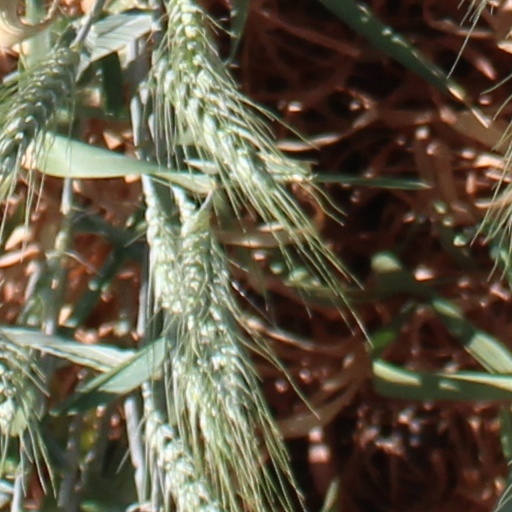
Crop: wheat